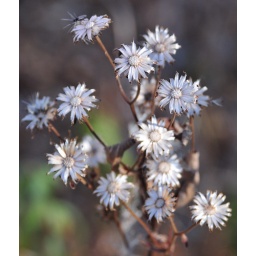
These white flowers sure stand out against the brown, leafless background.